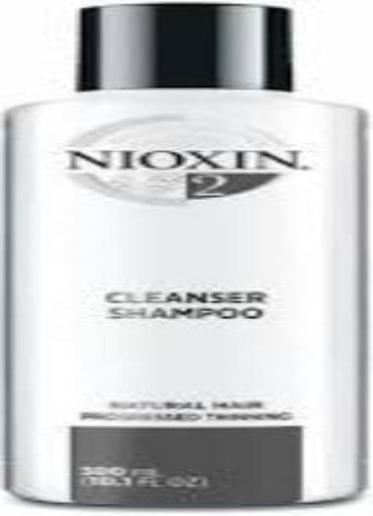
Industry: Necessities